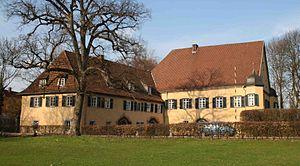
Niederfüllbach est une commune allemande, située en Bavière, dans l'arrondissement de Cobourg.